Rheinmetall Air Defence

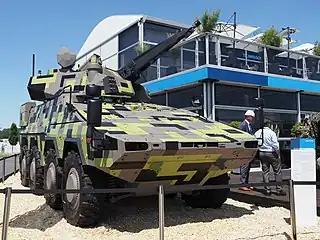
The Skyranger 30 is the Rheinmetall's latest mobile air defence system

Rheinmetall Air Defence specialises in ground-based and naval air defence. Their products include search-and-tracking sensors, 35 mm air-defence guns, command-and-control posts, battle management and ship-based combat systems.